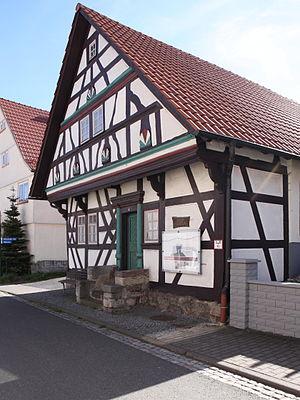
Kaltensundheim est une municipalité allemande du land de Thuringe, dans l'arrondissement de Schmalkalden-Meiningen, au centre de l'Allemagne. En 2015, sa population est de 782 habitants.